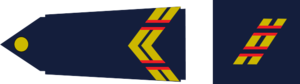
Galons d'élève maistrancier de la Marine nationale française
L’École de maistrance assure la formation initiale des officiers mariniers de la Marine nationale française. Créée en 1933, elle est située au sein du centre d'instruction naval de Brest et relève de la direction du personnel militaire de la Marine. Une antenne de l'École de maistrance existe depuis fin 2018 à Saint-Mandrier-sur-Mer, près de Toulon, sur le site du Pôle écoles Méditerranée.